Vondelpark

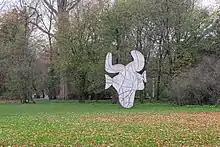
"The Fish" (1965), a sculpture by Pablo Picasso

Every Friday there is the Fridaynightskate that starts in front of the Filmmuseum.